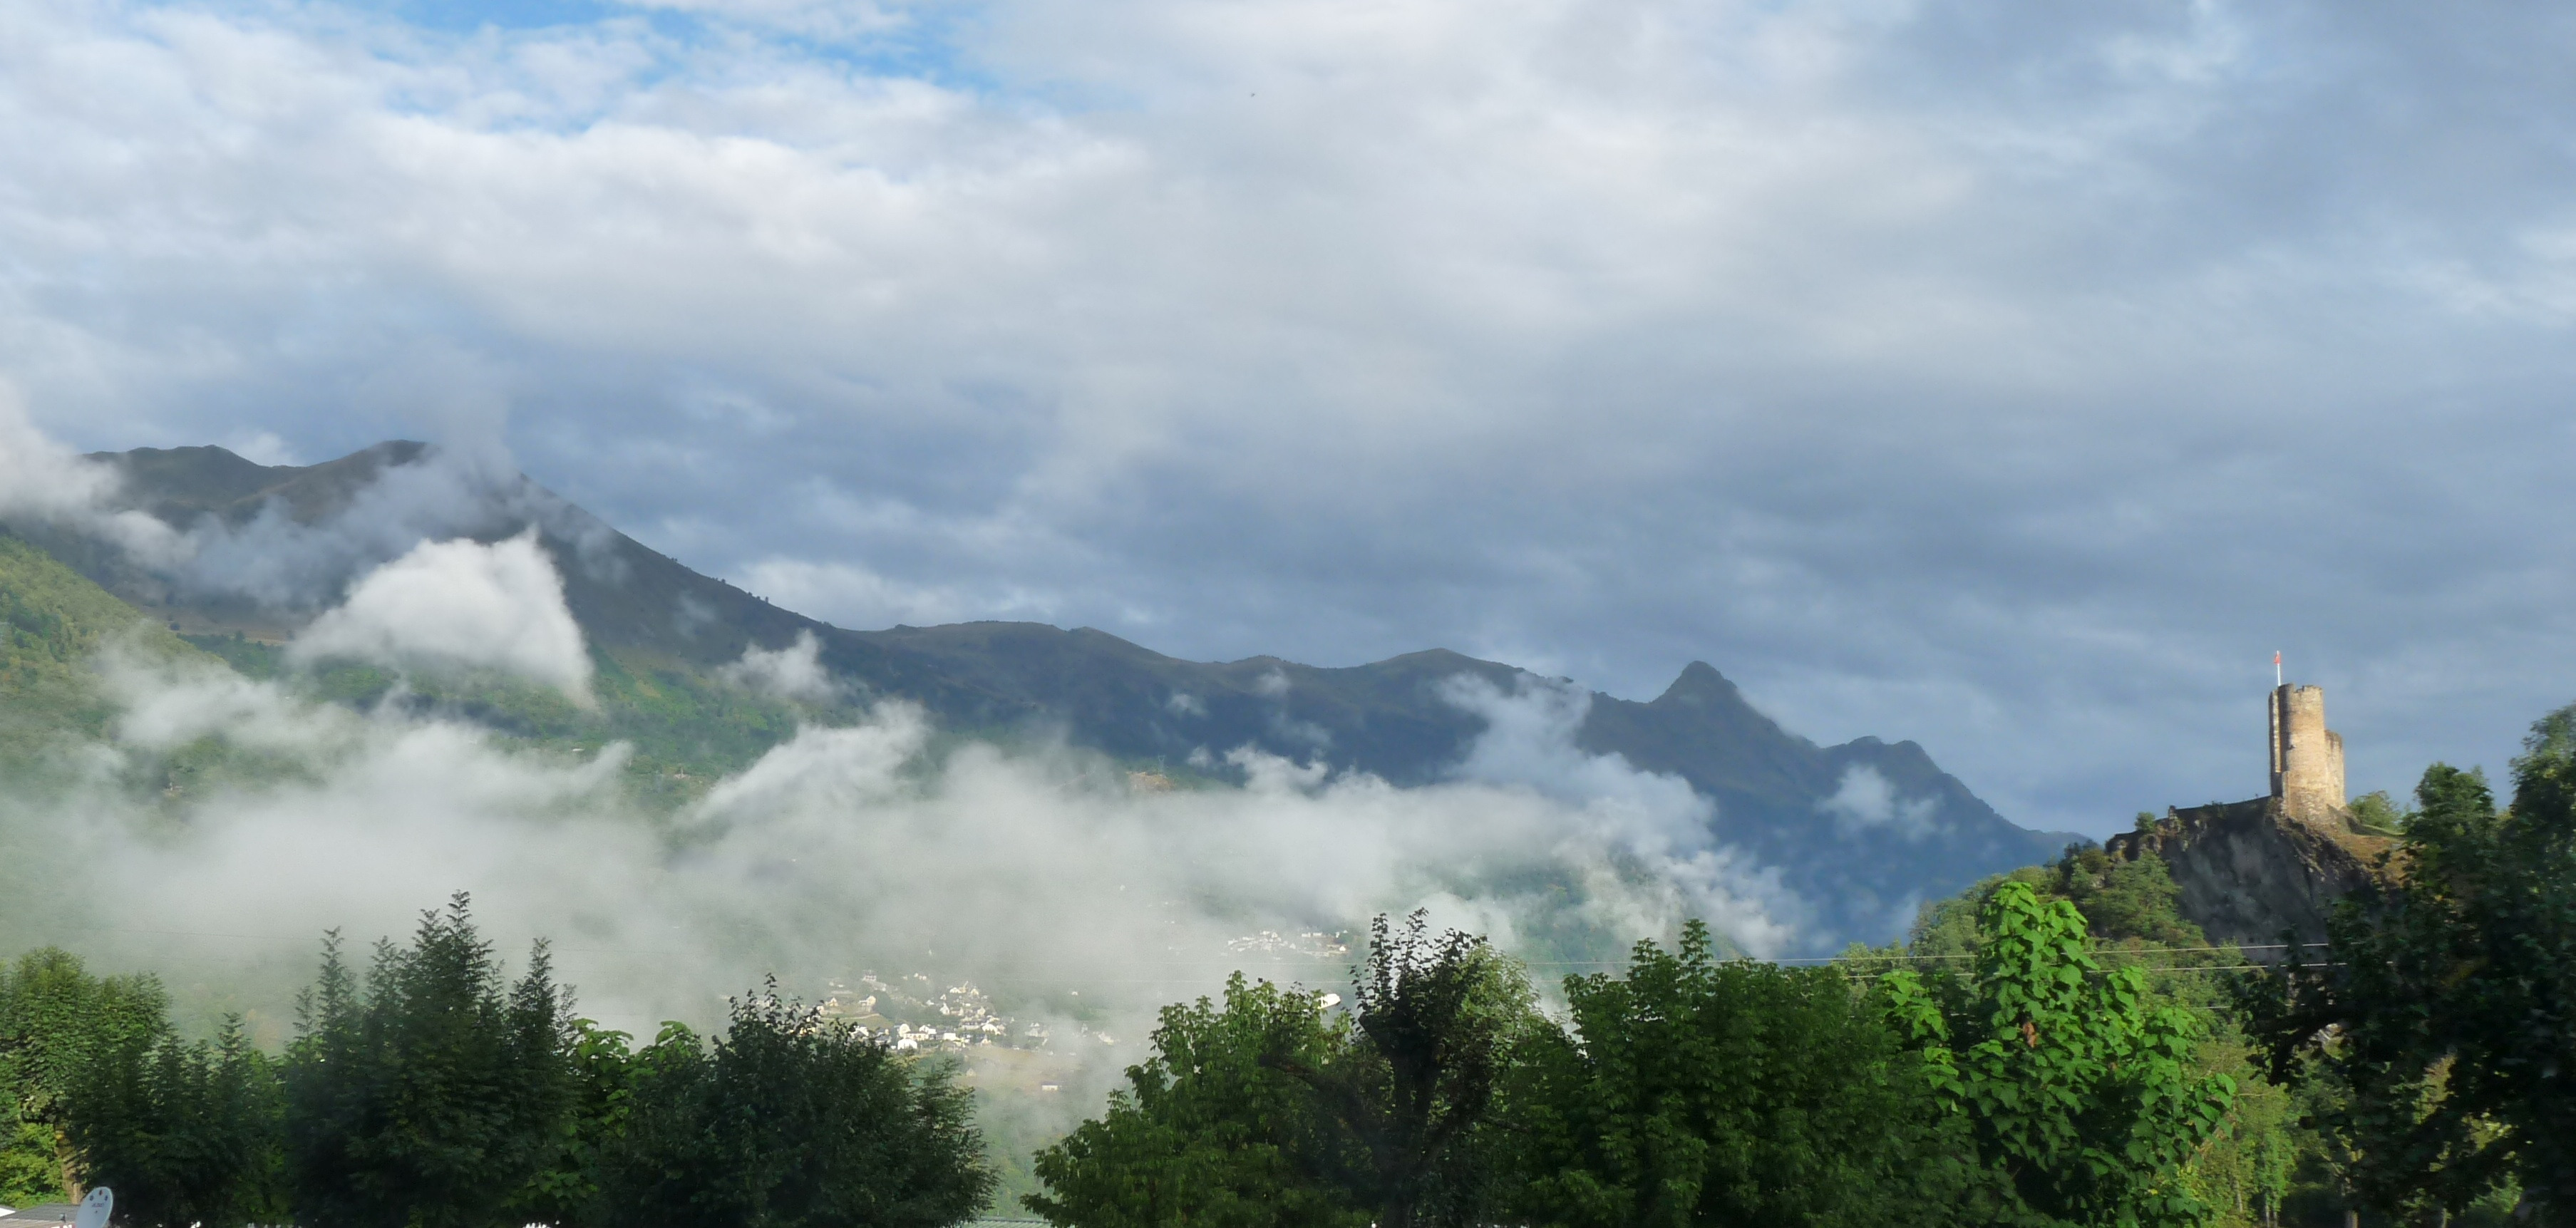
chateau, france, mountainous landforms, sky, mountain, nature, highland, cloud, hill station, mountain range, atmospheric phenomenon, natural landscape, wilderness, hill, ridge, alps, mount scenery, valley, tree, massif, geological phenomenon, cumulus, fell, landscape, mist, terrain, meteorological phenomenon, national park, fog, jungle, forest